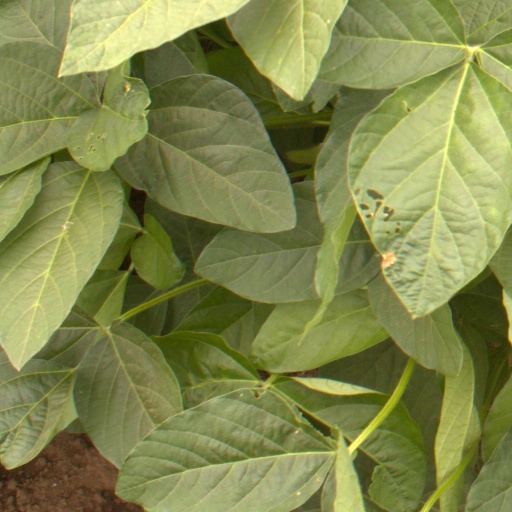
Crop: soybean